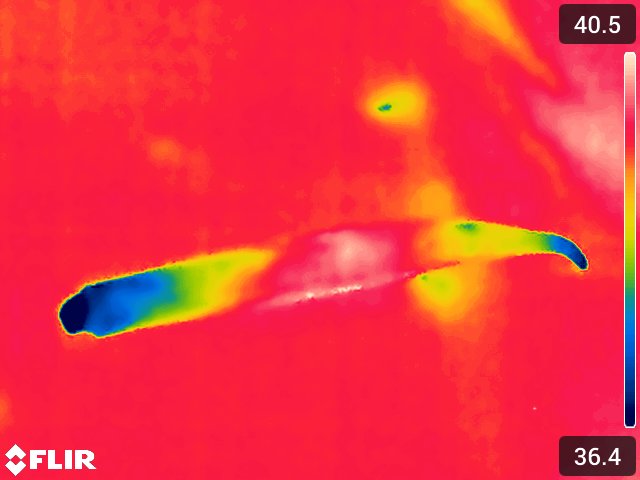
Maturity: over_matured